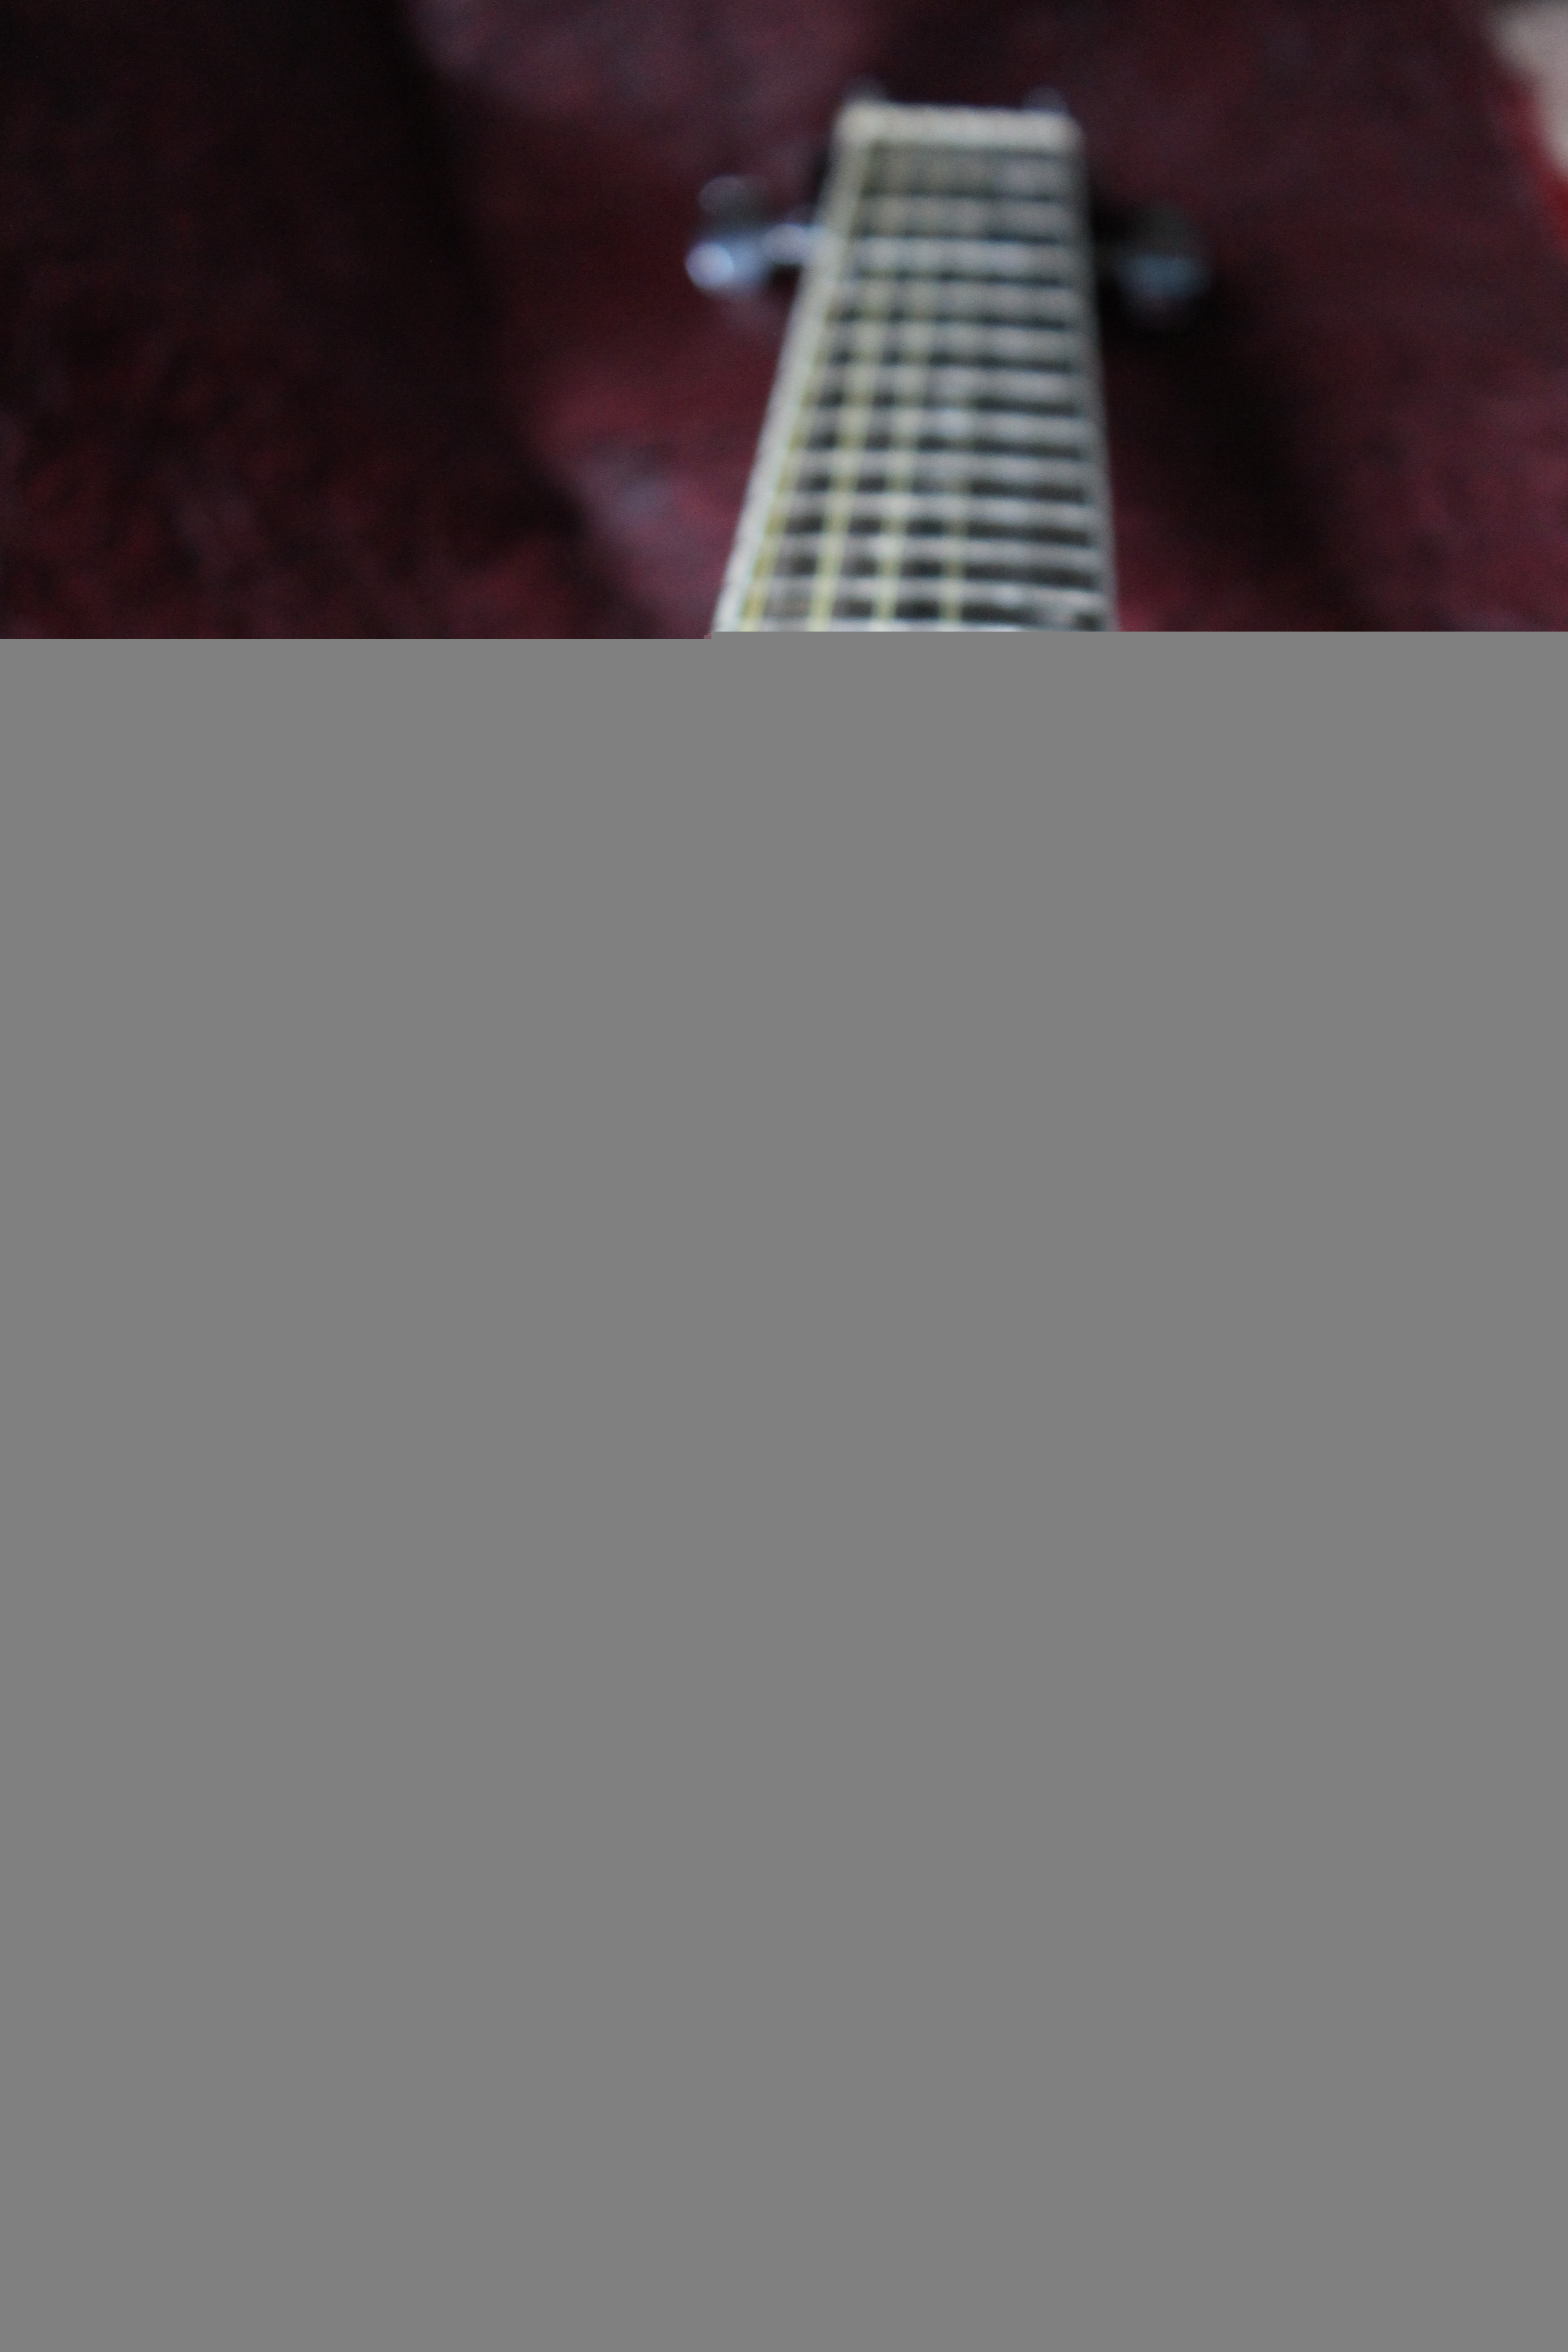
music, guitar, acoustic guitar, electric guitar, musical instrument, strings, bass guitar, chords, string instrument, plucked string instruments